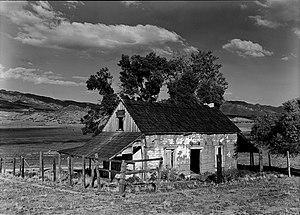
Ceci est la liste des lieux historiques inscrits sur le registre national dans le comté de San Diego en Californie.
Liste complète des 135 National Historic Landmarks de Californie.